Mardi Gras in the United States

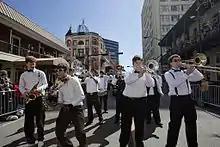
Blow House in the Order of Athena parade down Royal Street during the 2010 season

In 1856 six businessmen, formerly of Mobile, gathered at a club room in New Orlean's French Quarter to organize a secret society to observe Mardi Gras with a formal parade. They founded New Orleans' first and oldest krewe, the "Mistick Krewe of Comus". Carnival celebrations in Mobile were cancelled during the American Civil War. In 1866 Joe Cain revived the Mardi Gras parades by portraying a fictional Chickasaw chief named "Slacabamorinico" while parading in costume through the city streets on Fat Tuesday. He celebrated the day in front of Union Army occupation troops. The "Order of Myths", Mobile's oldest mystic society that continues to parade, was founded in 1867 and held its first parade on Mardi Gras night in 1868. The "Infant Mystics" also began to parade on Mardi Gras night in 1868, but later moved their parade to Lundi Gras.